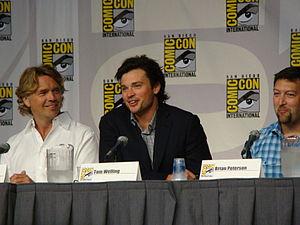
L'équipe de Smallville au Comic Con
Smallville est une série télévisée de science-fiction américaine en 218 épisodes de 42 minutes créée par Alfred Gough et Miles Millar, qui raconte la jeunesse de Superman et qui a été diffusée du 16 octobre 2001 au 11 mai 2006 sur The WB puis du 28 septembre 2006 au 13 mai 2011 sur The CW.